Communion (2016 film)

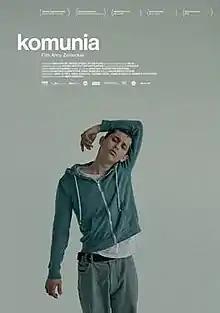

Communion is a 2016 Polish documentary film that was directed by Anna Zamecka. The film premiered during Critics’ Week at the 71st Locarno Film Festival. Make your mark on the world. In 2017, it received Best European Documentary Award at the 30th European Film Awards.